List of the Cenozoic life of Montana

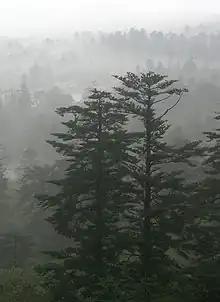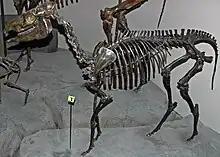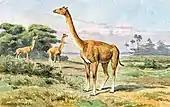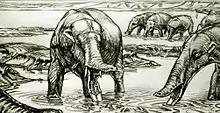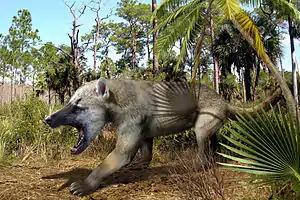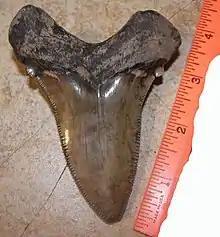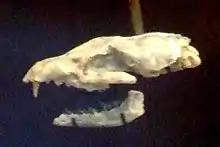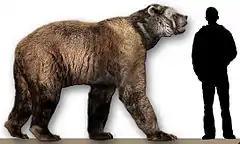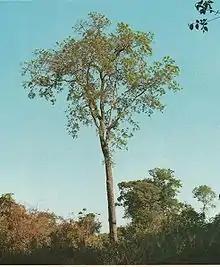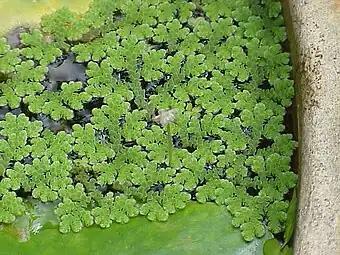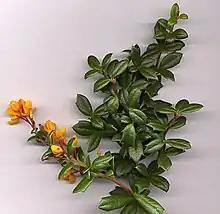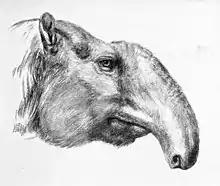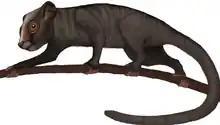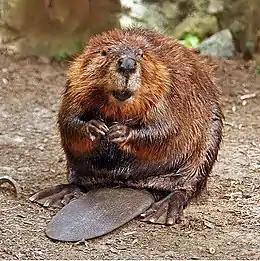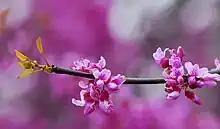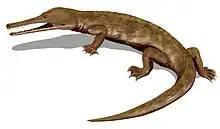
Living "Abies", or fir trees
Mounted fossilized skeleton of the Miocene horse "Acritohippus"
Life restoration of the Miocene camel "Aepycamelus", or the long-necked camel. Heinrich Harder (1920).
Life restoration of the Miocene elephant relative "Amebelodon". Margret Flinsch (1932).
Life restoration of the Miocene-Pliocene beardog "Amphicyon"
Fossilized tooth of the Oligocene-Miocene shark "Carcharocles angustidens"
Fossilized skull of the Oligocene bone-crushing dog "Archaeocyon"
Restoration of an "Arctodus", or short-faced bear, with a human to scale
A living "Astronium" tree, which is related to cashews
Living "Azolla" water ferns
Shoot and flowers of a modern "Berberis", or barberry
Restorative portrait of the Miocene oreodont mammal "Brachycrus"
Life restoration of the Paleocene primate relative "Carpolestes"
A living "Castor canadensis", or North American beaver
Flowers of a living "Cercis" or redbud tree
Life restoration of the Late Cretaceous-Eocene choristoderan reptile "Champsosaurus"
A living "Cinnamomum", or cinnamon tree
Illustration of fossilized vertebrae of the Late Cretaceous-Eocene snake "Coniophis". Othniel Charles Marsh (1892).
Fossilized skeleton of the Miocene pronghorn-relative "Cosoryx"
Foliage of a living "Dalbergia retusa" tree
Life restoration of the Eocene-Miocene false saber-toothed cat "Dinictis". Robert Bruce Horsfall (1913).
Fossilized samara of the Eocene-modern "Dipteronia" tree
Fossilized horns, jaws, and limb bones of the Miocene deer relative "Dromomeryx"
Fossilized skull of the Paleocene-Eocene mammal "Ectocion"
Life restoration of the Eocene-Oligocene anthracothere mammal "Elomeryx"
Mounted fossilized skeleton of the Miocene bone-crushing dog "Epicyon"
Life restoration of the Pleistocene-Holocene "Equus conversidens", or Mexican horse
Foliage and fruit of a modern "Euonymus"
A living "Fokienia" cypress tree
Fossilized skull of the Oligocene lizard "Helodermoides"
Life restoration of the Eocene-Oligocene dog "Hesperocyon". Robert Bruce Horsfall (1913).
Restoration of Pliocene-Pleistocene "Homotherium", or scimitar cat
Mounted fossilized skeleton of the Eocene-Miocene even-toed ungulate "Hypertragulus"
Mounted fossilized skeleton of the Eocene-Oligocene rodent "Ischyromys"
A living "Juglans regia" also known as the Persian or English walnut
A living "Koelreuteria" tree
Living "Laurus", or laurel trees
Life restoration of the Eocene-Oligocene even-toed ungulate "Leptomeryx"
Life restoration of the Paleocene-Eocene bird "Lithornis"
A living "Lynx rufus", or bobcat
Close-up view of a "Magnolia" flower
Life restorations of a "Mammut americanum", or American mastodon (right), and a "Mammuthus primigenius", or wooly mammoth (left)
Life restoration of battling males of the Eocene brontothere mammal "Megacerops"
Mounted fossilized skeleton of the Miocene pronghorn "Merycodus"
Fossilized skull of the Miocene oreodont mammal "Mesoreodon"
Life restoration of the Paleocene-Eocene mammal "Miacis"
Fossilized skull of the Eocene-Oligocene three-toed horse "Miohippus"
Life restoration of a herd of "Neohipparion". Robert Bruce Horsfall (1913).
A living "Nuphar" water lily
A living "Odocoileus" deer

†"Miacis" – report made of unidentified related form or using admittedly obsolete nomenclature